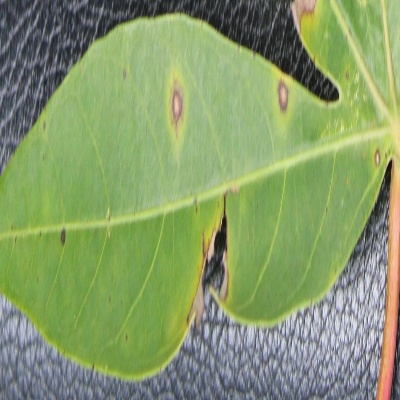
Crop: Cassava
Condition: brown spot